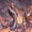
Label: frog